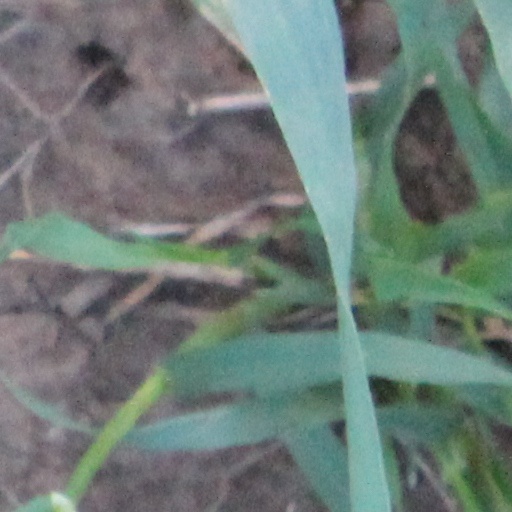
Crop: wheat